Juan Luis Beigbeder

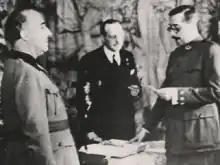
Beigbeder being sworn in as Foreign Minister in the presence of Franco. August 1939, Burgos.

Authorized by Franco, he negotiated with Karl-Erich Kühlenthal (military attaché of the German Embassy in Paris and friend) for transport planes, which would be bought by German private companies. He was appointed High Commissioner of Spain in Morocco on 13 April 1937. On 2 December 1937 the newly created National Council of the Movement met for the first time, and Beigbeder was one of five soldiers who participated as a member.